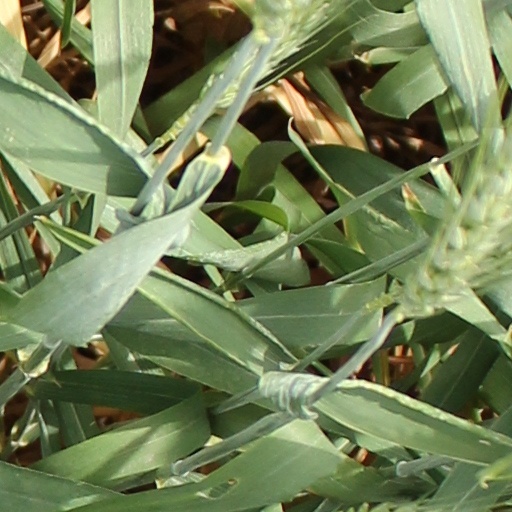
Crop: wheat